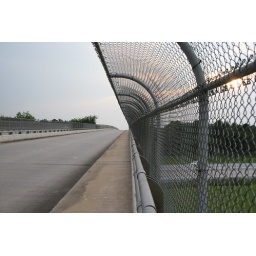
Houston, fence on bridge over railyard